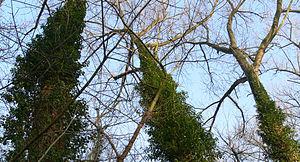
Lierre, forme typique du lierre dans un sous-bois clair, (ici Bois de la citadelle, Lille, Nord de la France).